Frederick Smeeton Williams

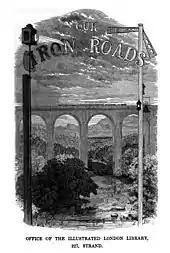
Illustration from "Our Iron Roads" (1852)

Frederick Smeeton Williams (1829 – 26 October 1886) was an English minister in the Congregational Church, best known for his books on the early history of UK railways.